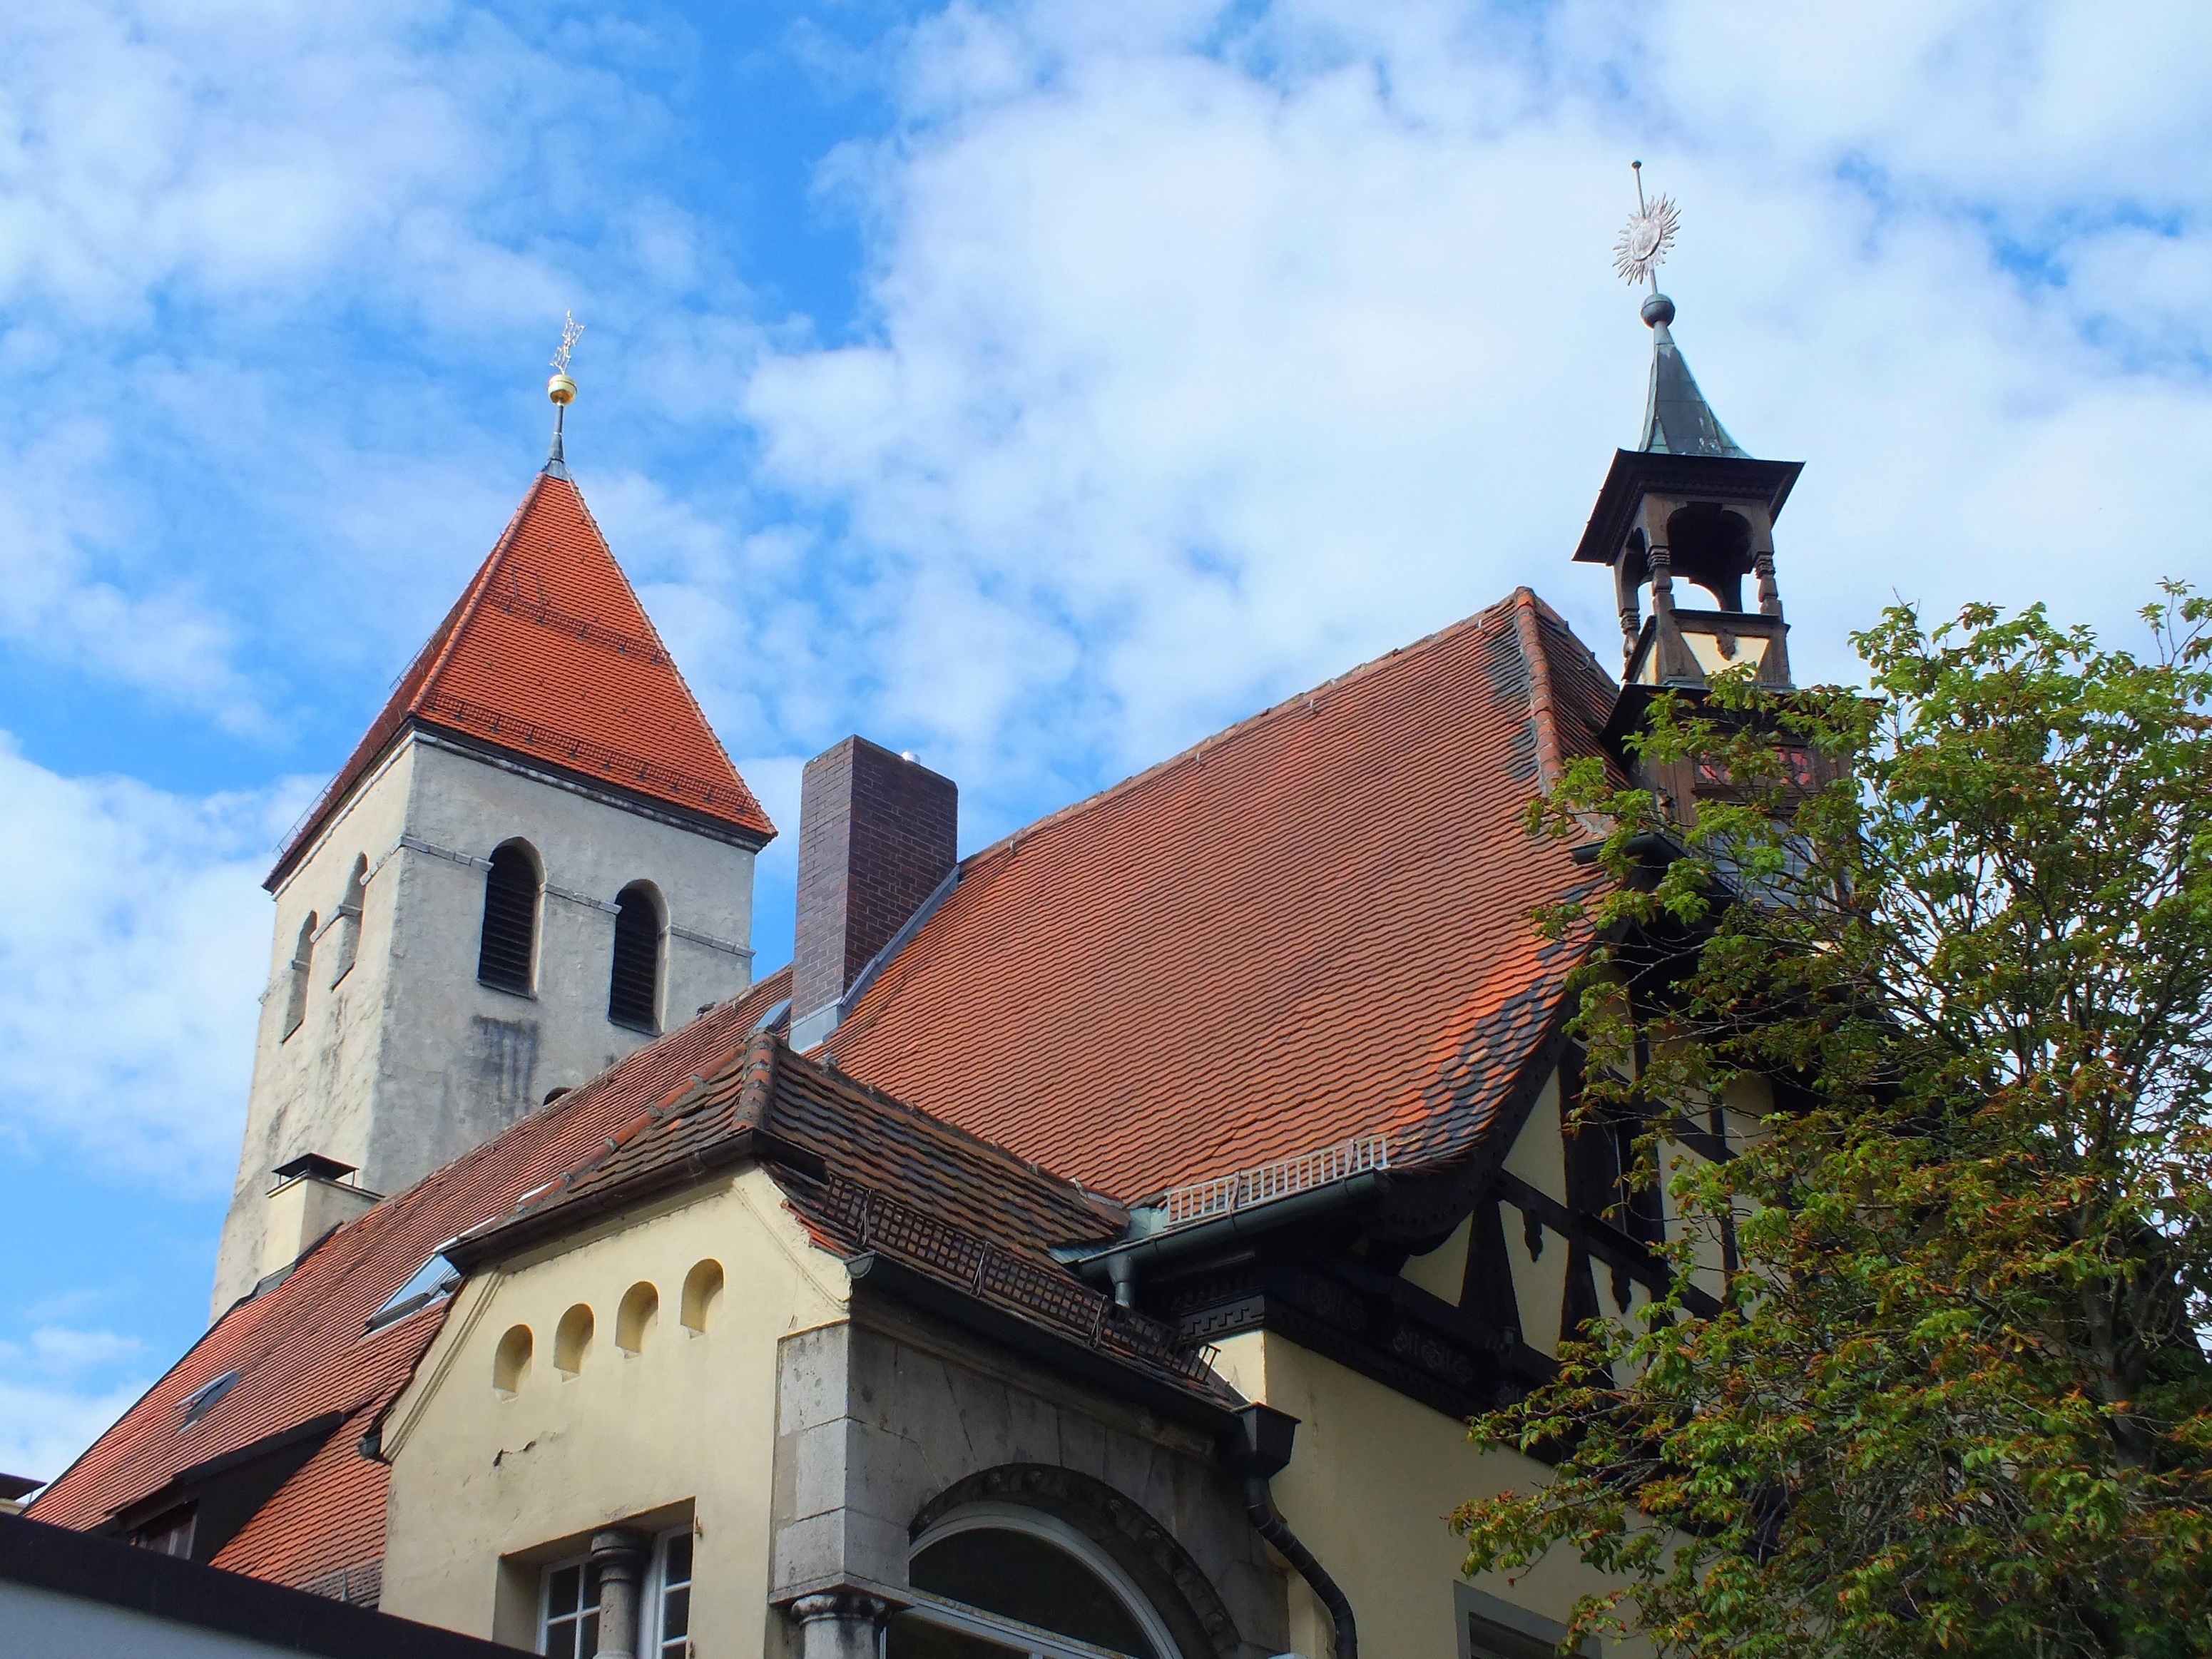
house, town, building, chateau, tower, landmark, facade, church, chapel, tourism, place of worship, bell tower, spire, steeple, monastery, germany, bavaria, regensburg